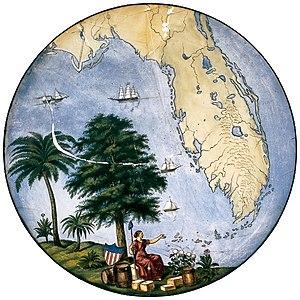
La Floride rejoint les États confédérés d'Amérique au début de la guerre de Sécession, en tant que troisième des sept États qui font initialement sécession de l'Union, à la suite de l'élection de 1860 d'Abraham Lincoln. Avec la plus petite de la population, dont près de la moitié esclave, la Floride ne peut envoyer que 15 000 hommes dans l'armée des États confédérés. Son importance correspond à l'approvisionnement alimentaire du sud, et le soutien aux coureurs de blocus, avec son littoral long, plein de bras de mer, difficile à patrouiller.